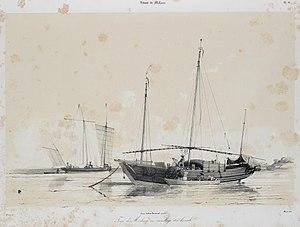
Un toup est un type de grand voilier malais construit dans les Indes orientales entre le XVIIIᵉ et le début du XXᵉ siècle plus grand qu'un padewakang et possédant un gréement mixte local et européen, contrairement au padewakang à voile tanja.